Rowley Richards

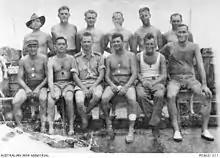
Australian survivors from the Sakata prisoner of war camp. Richards is front row, third from the left.

On the night of 11/12 September 1944, the convoy came under attack from an American submarine wolf pack consisting of the , and . They sank two of the escorts, the destroyer "Shikinami" and the frigate "Hirado", and then the transports "Rakuyo Maru", "Nankai Maru" and "Kachidoki Maru", and an oil tanker. "Kachidoki Maru" sank in 20 minutes and most of the men on board had little chance, but none of the prisoners on the "Rakuyo Maru" were severely injured by the explosions and it took twelve hours to sink. On 15 September, "Pampanito" returned to the area and found British and Australian survivors. It picked up 73 of them. A call for assistance brought "Sealion" to the scene, and it collected 54 survivors. Two other submarines were sent to the area and picked up 32 more survivors.